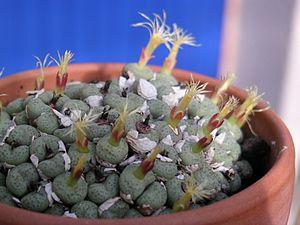
Collection personnelle
Les conophytums sont des plantes succulentes de la famille des Aizoacées, originaires d'Afrique australe. Leur nom, qui signifie plante en forme de cône, fait référence à leur morphologie très simple : une racine et deux feuilles charnues formant un cône d'où émerge la fleur, à la fin de l'été. Quelques espèces ont une floraison nocturne et parfumée.